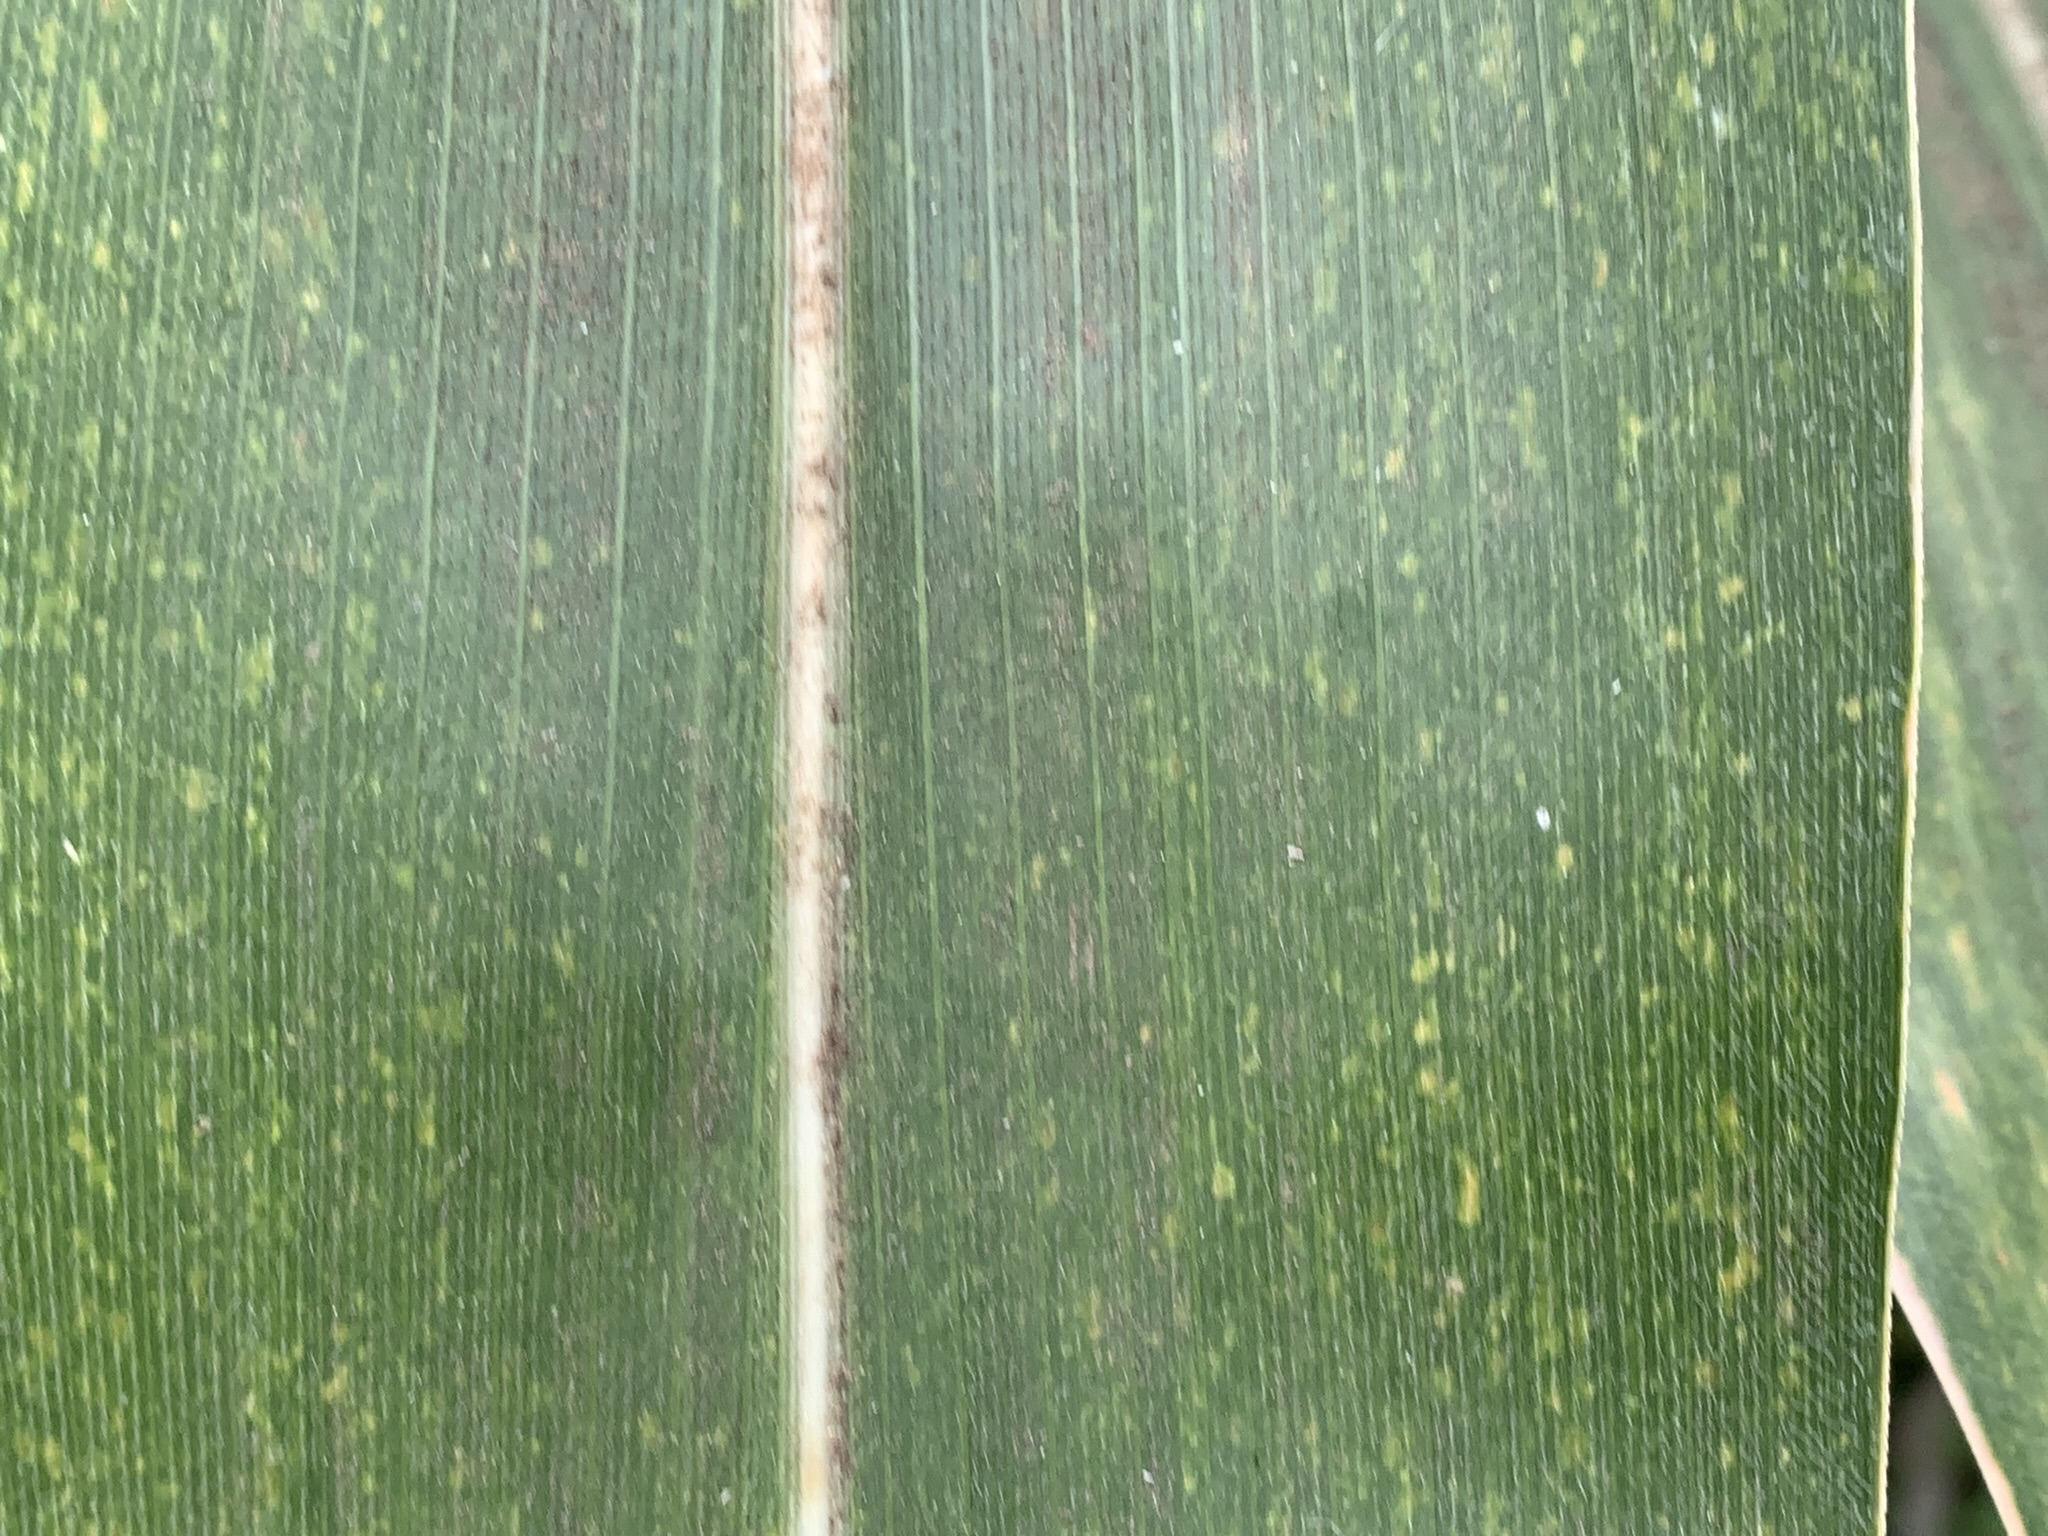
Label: MLN